The Wave (2019 film)

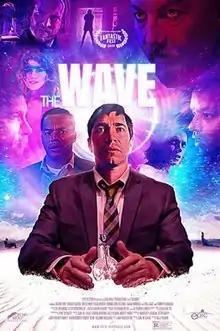
Film poster

The Wave is a 2019 American science fiction thriller film directed by Gille Klabin and distributed by Epic Pictures.